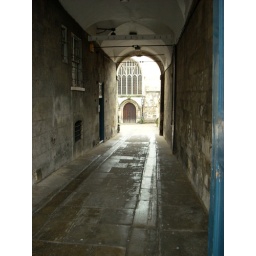
Walking along the street eating a bacon and leek pastie in York with my eyes open.